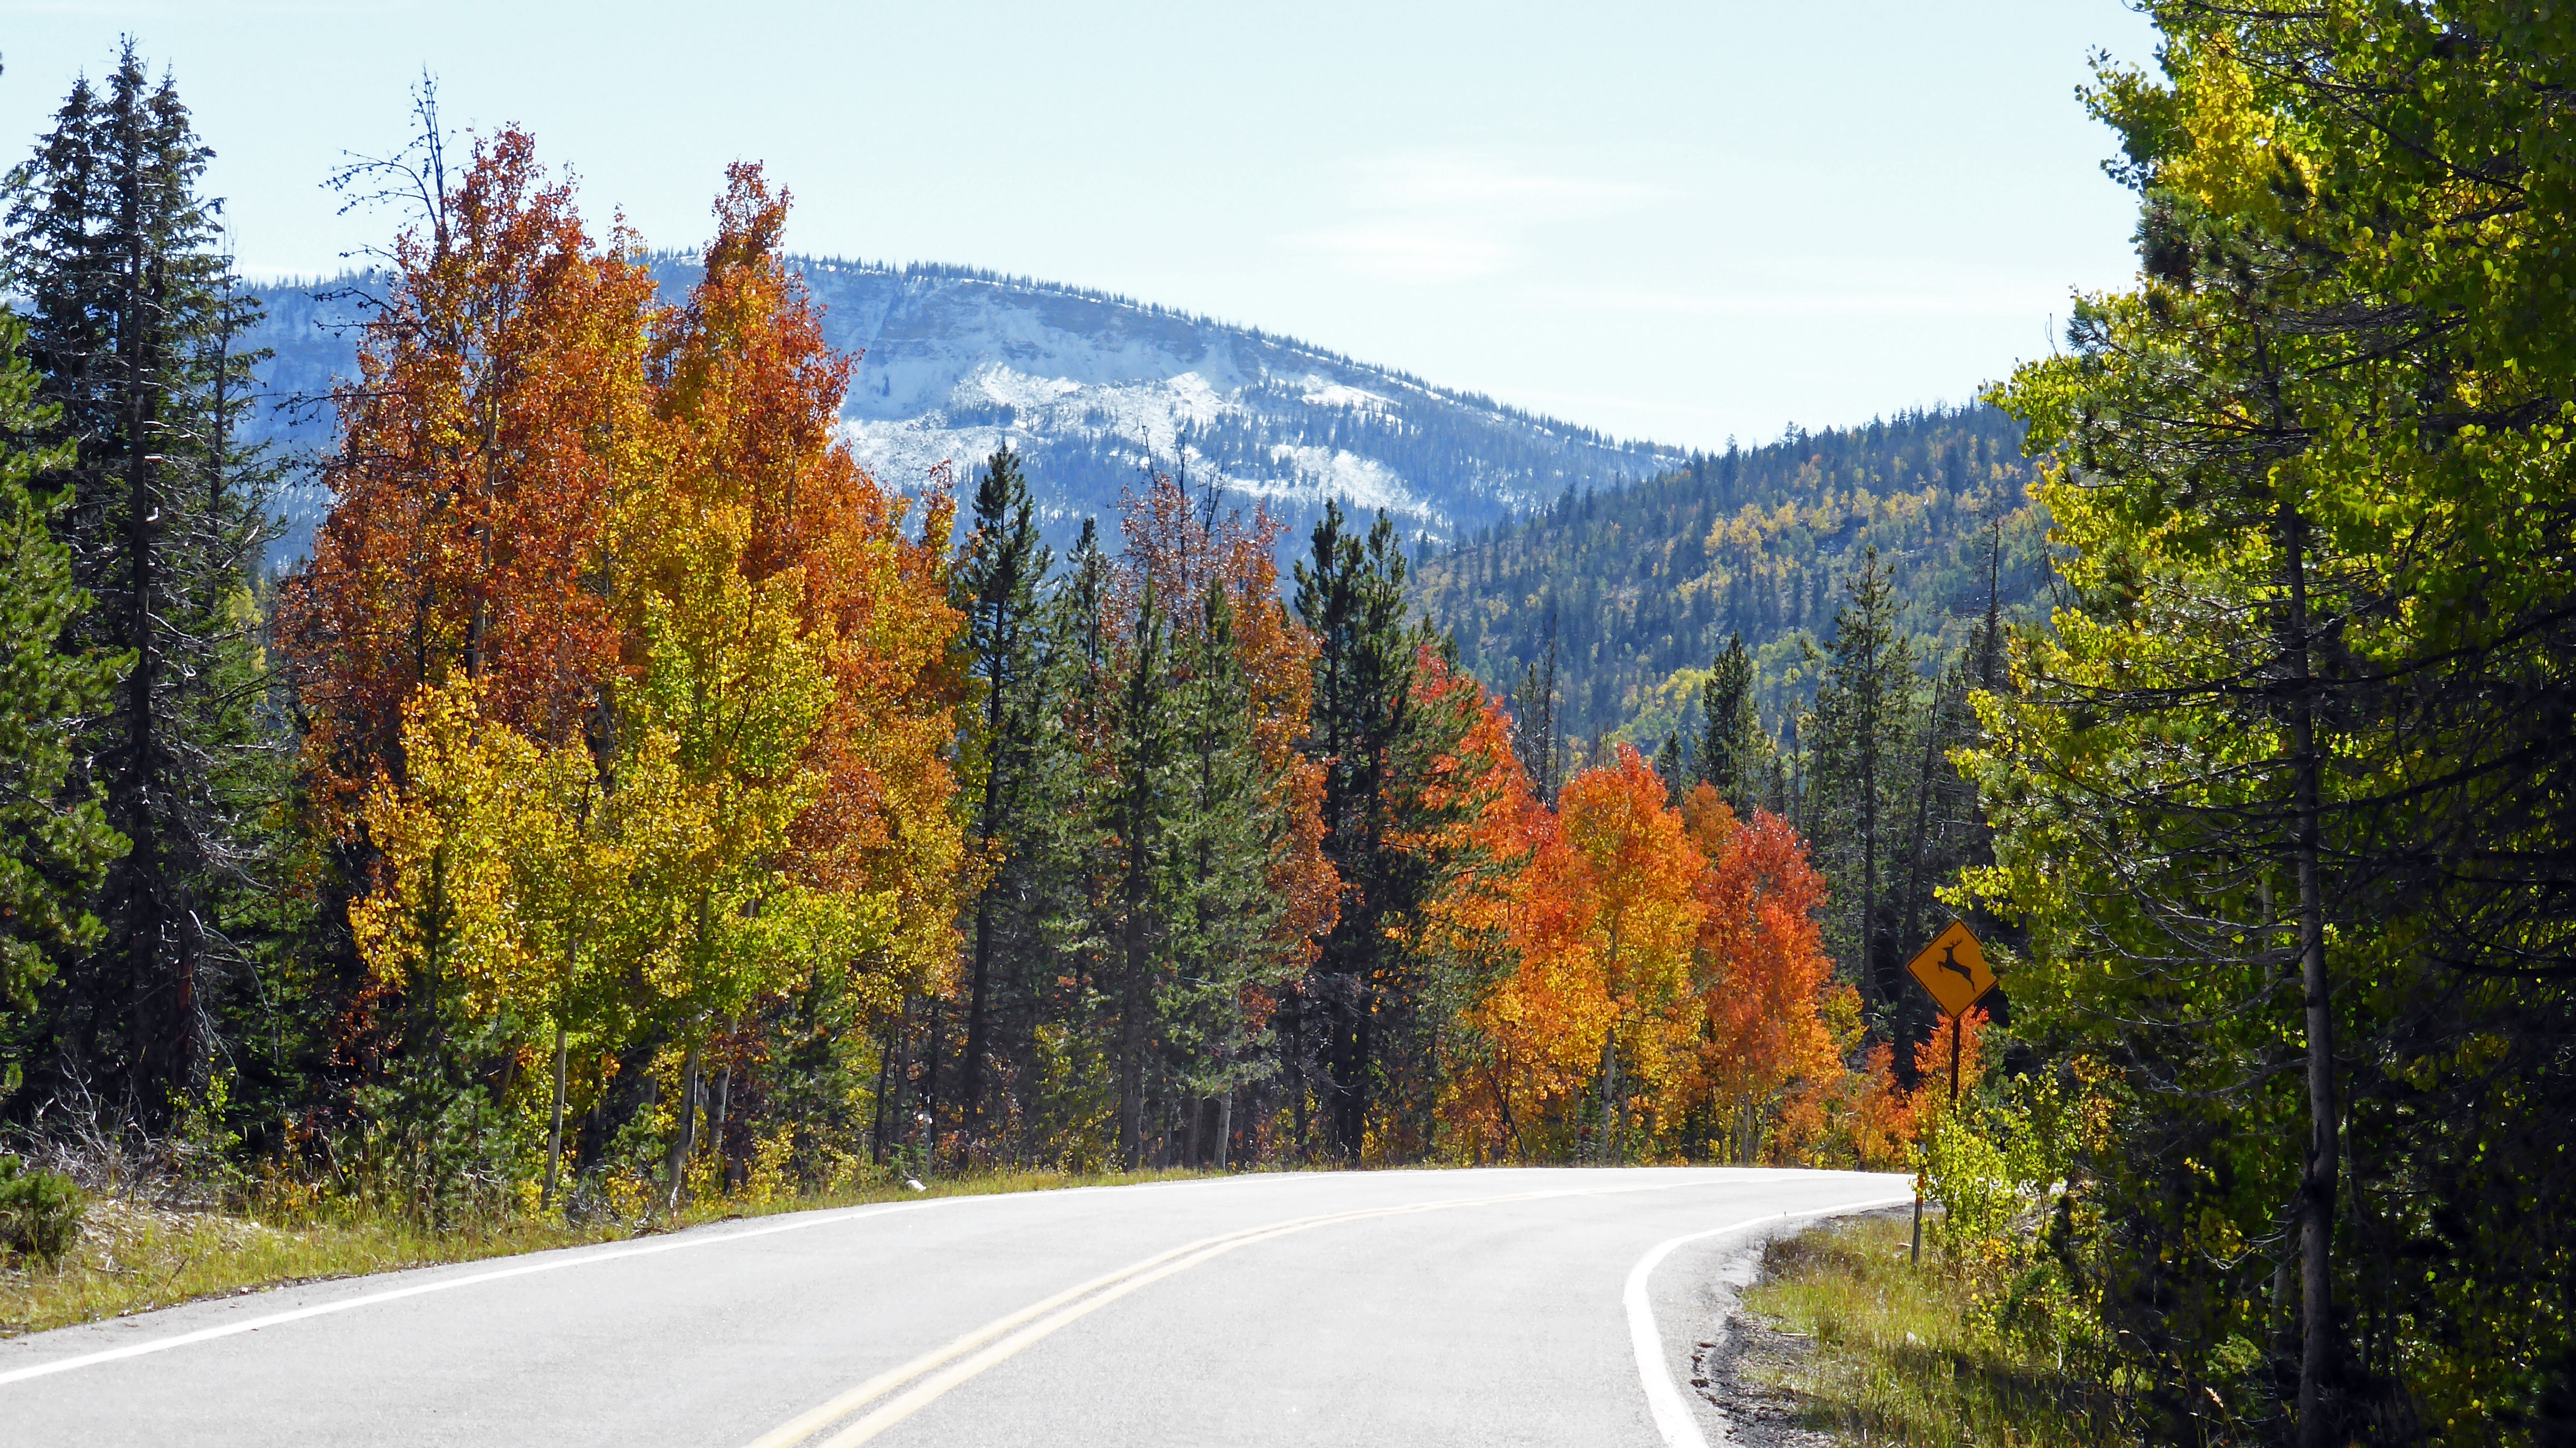
landscape, tree, nature, forest, outdoor, wilderness, mountain, plant, road, trail, leaf, highway, land, mountain range, wild, environment, scenic, natural, autumn, scenery, season, ridge, fall colors, ecosystem, woody plant, mountainous landforms, temperate broadleaf and mixed forest, temperate coniferous forest